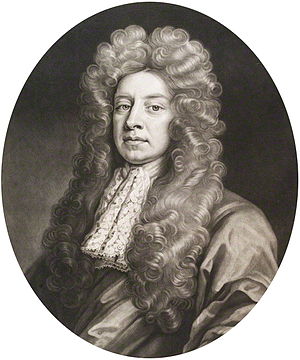
Liste over Præsidenter i Royal Society / Præsidenter af Royal Society
Præsidenterne i Royal Society er de valgte direktører for Royal Society i London, som er formand for møderne i Rooal Society's råd.